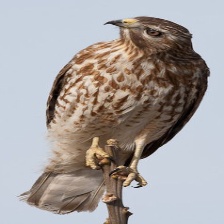
Species: RED SHOULDERED HAWK
Scientific name: BUTEO LINEATUS